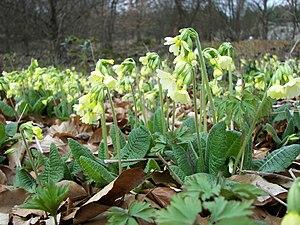
Le Milleron est une rivière, qui coule dans les départements de l'Yonne, en bord de la Puisaye en région Bourgogne-Franche-Comté, puis du Loiret, dans le Gâtinais en région Centre-Val de Loire. C'est un affluent droit du Loing, donc un sous-affluent de la Seine.